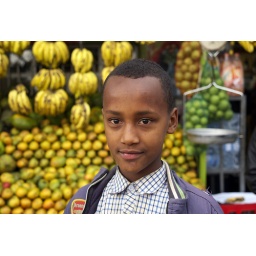
boy posed in front of a fruit stall, Addis Ababa